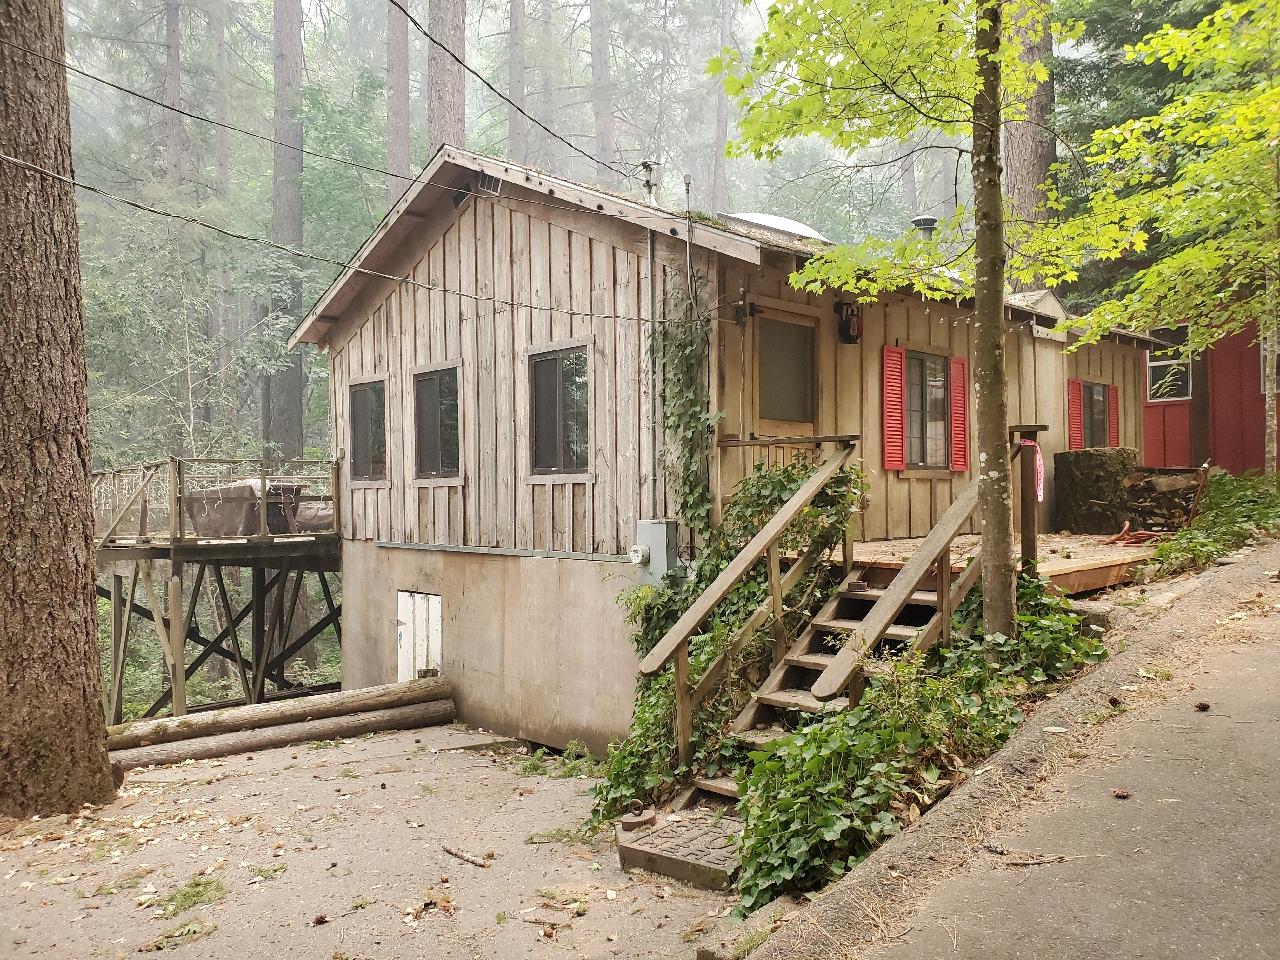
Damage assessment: no_damage